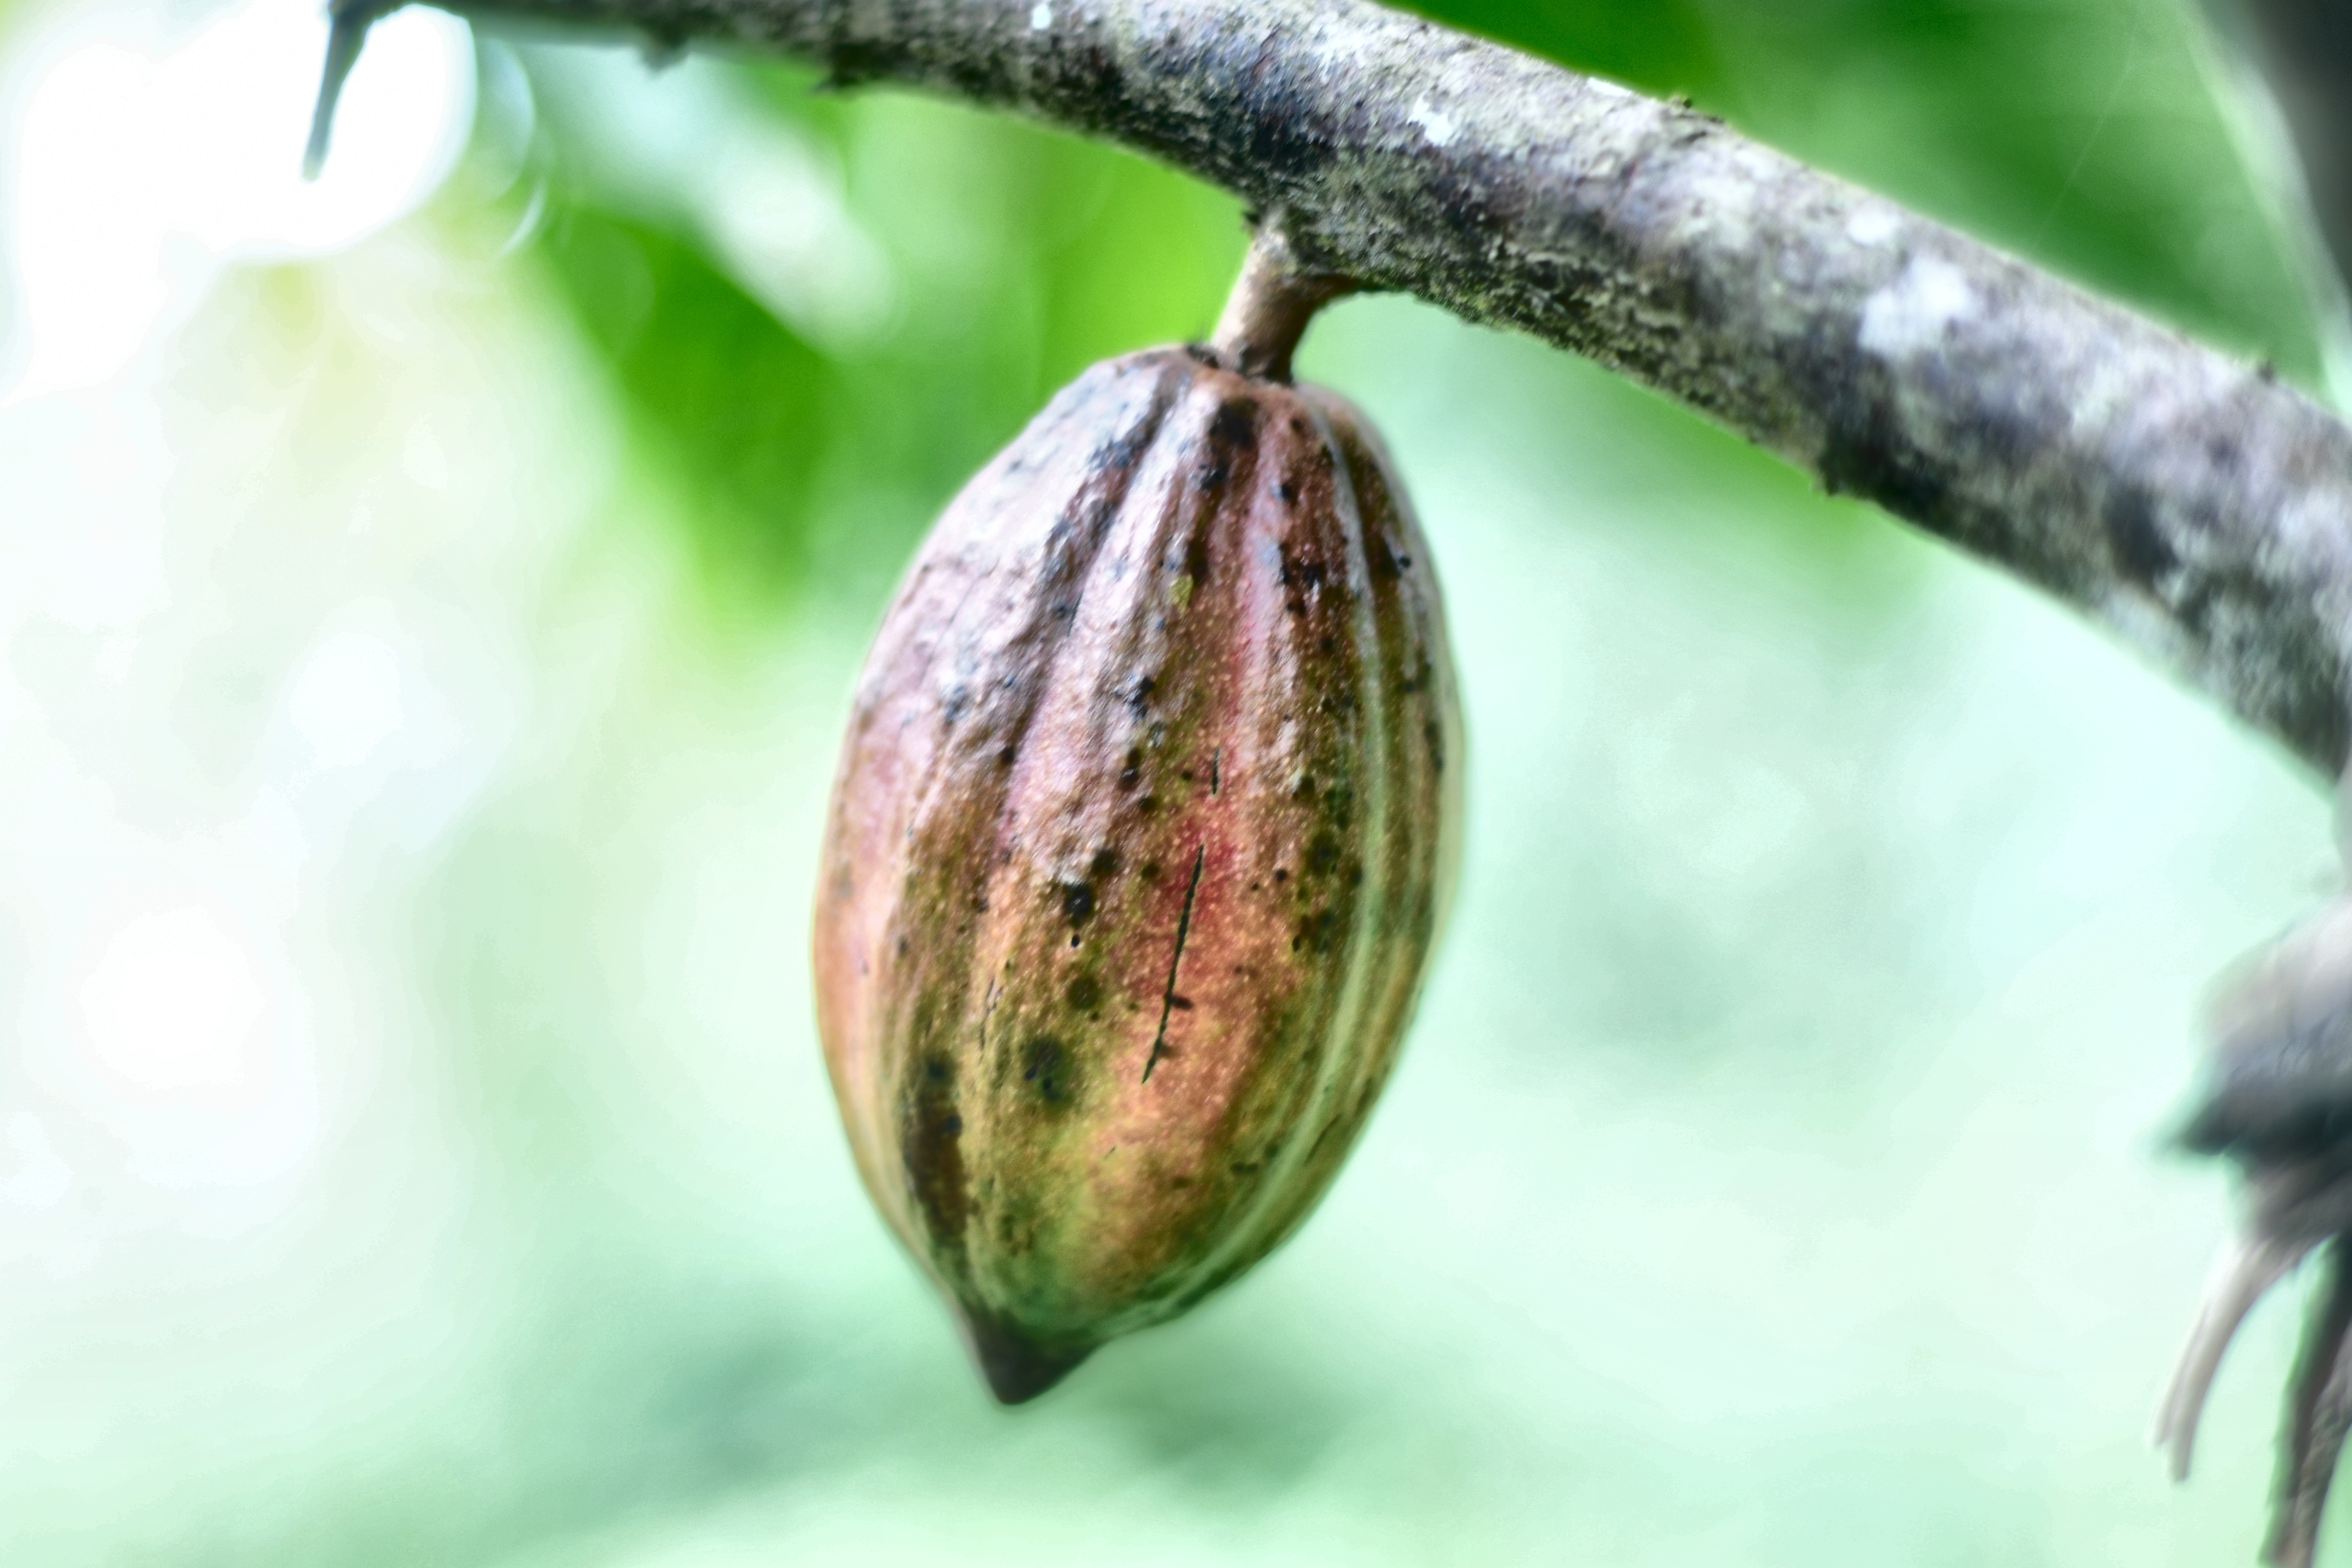
Maturity: mature
Variety: Amelonado